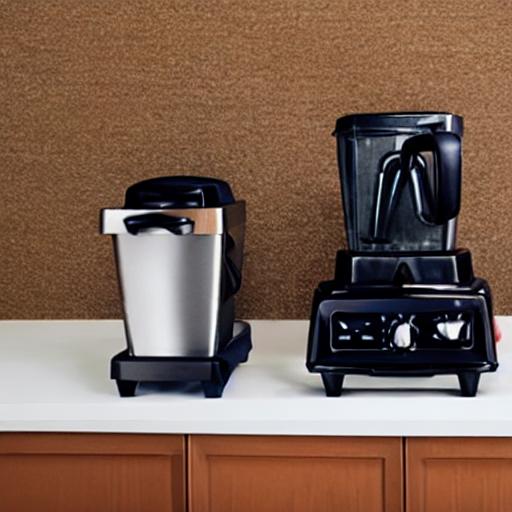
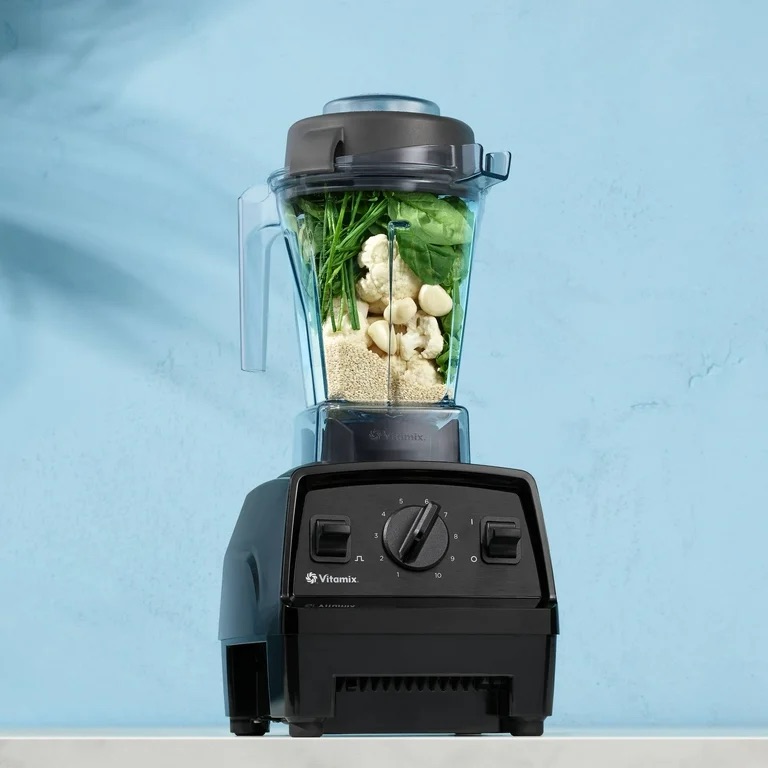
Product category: items_blender
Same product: no